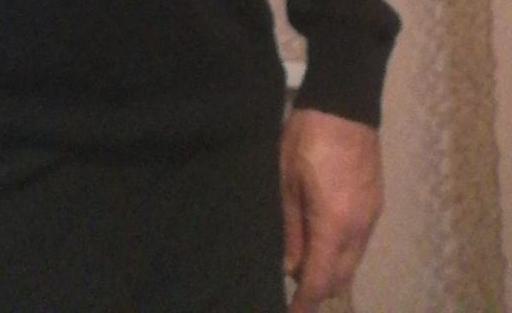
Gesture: no_gesture